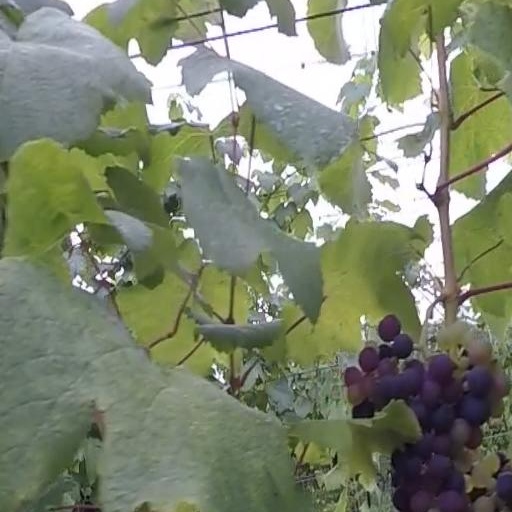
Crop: grape